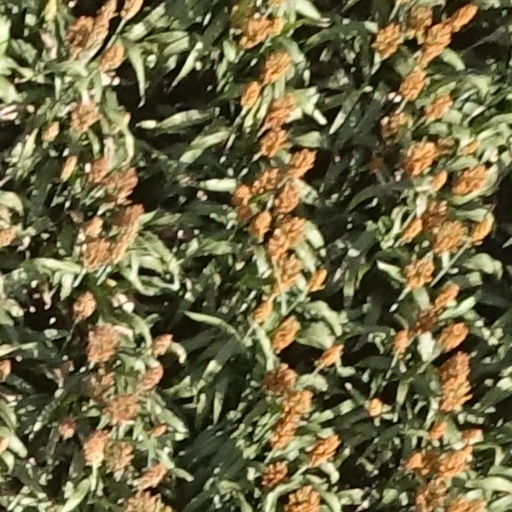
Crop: sorghum